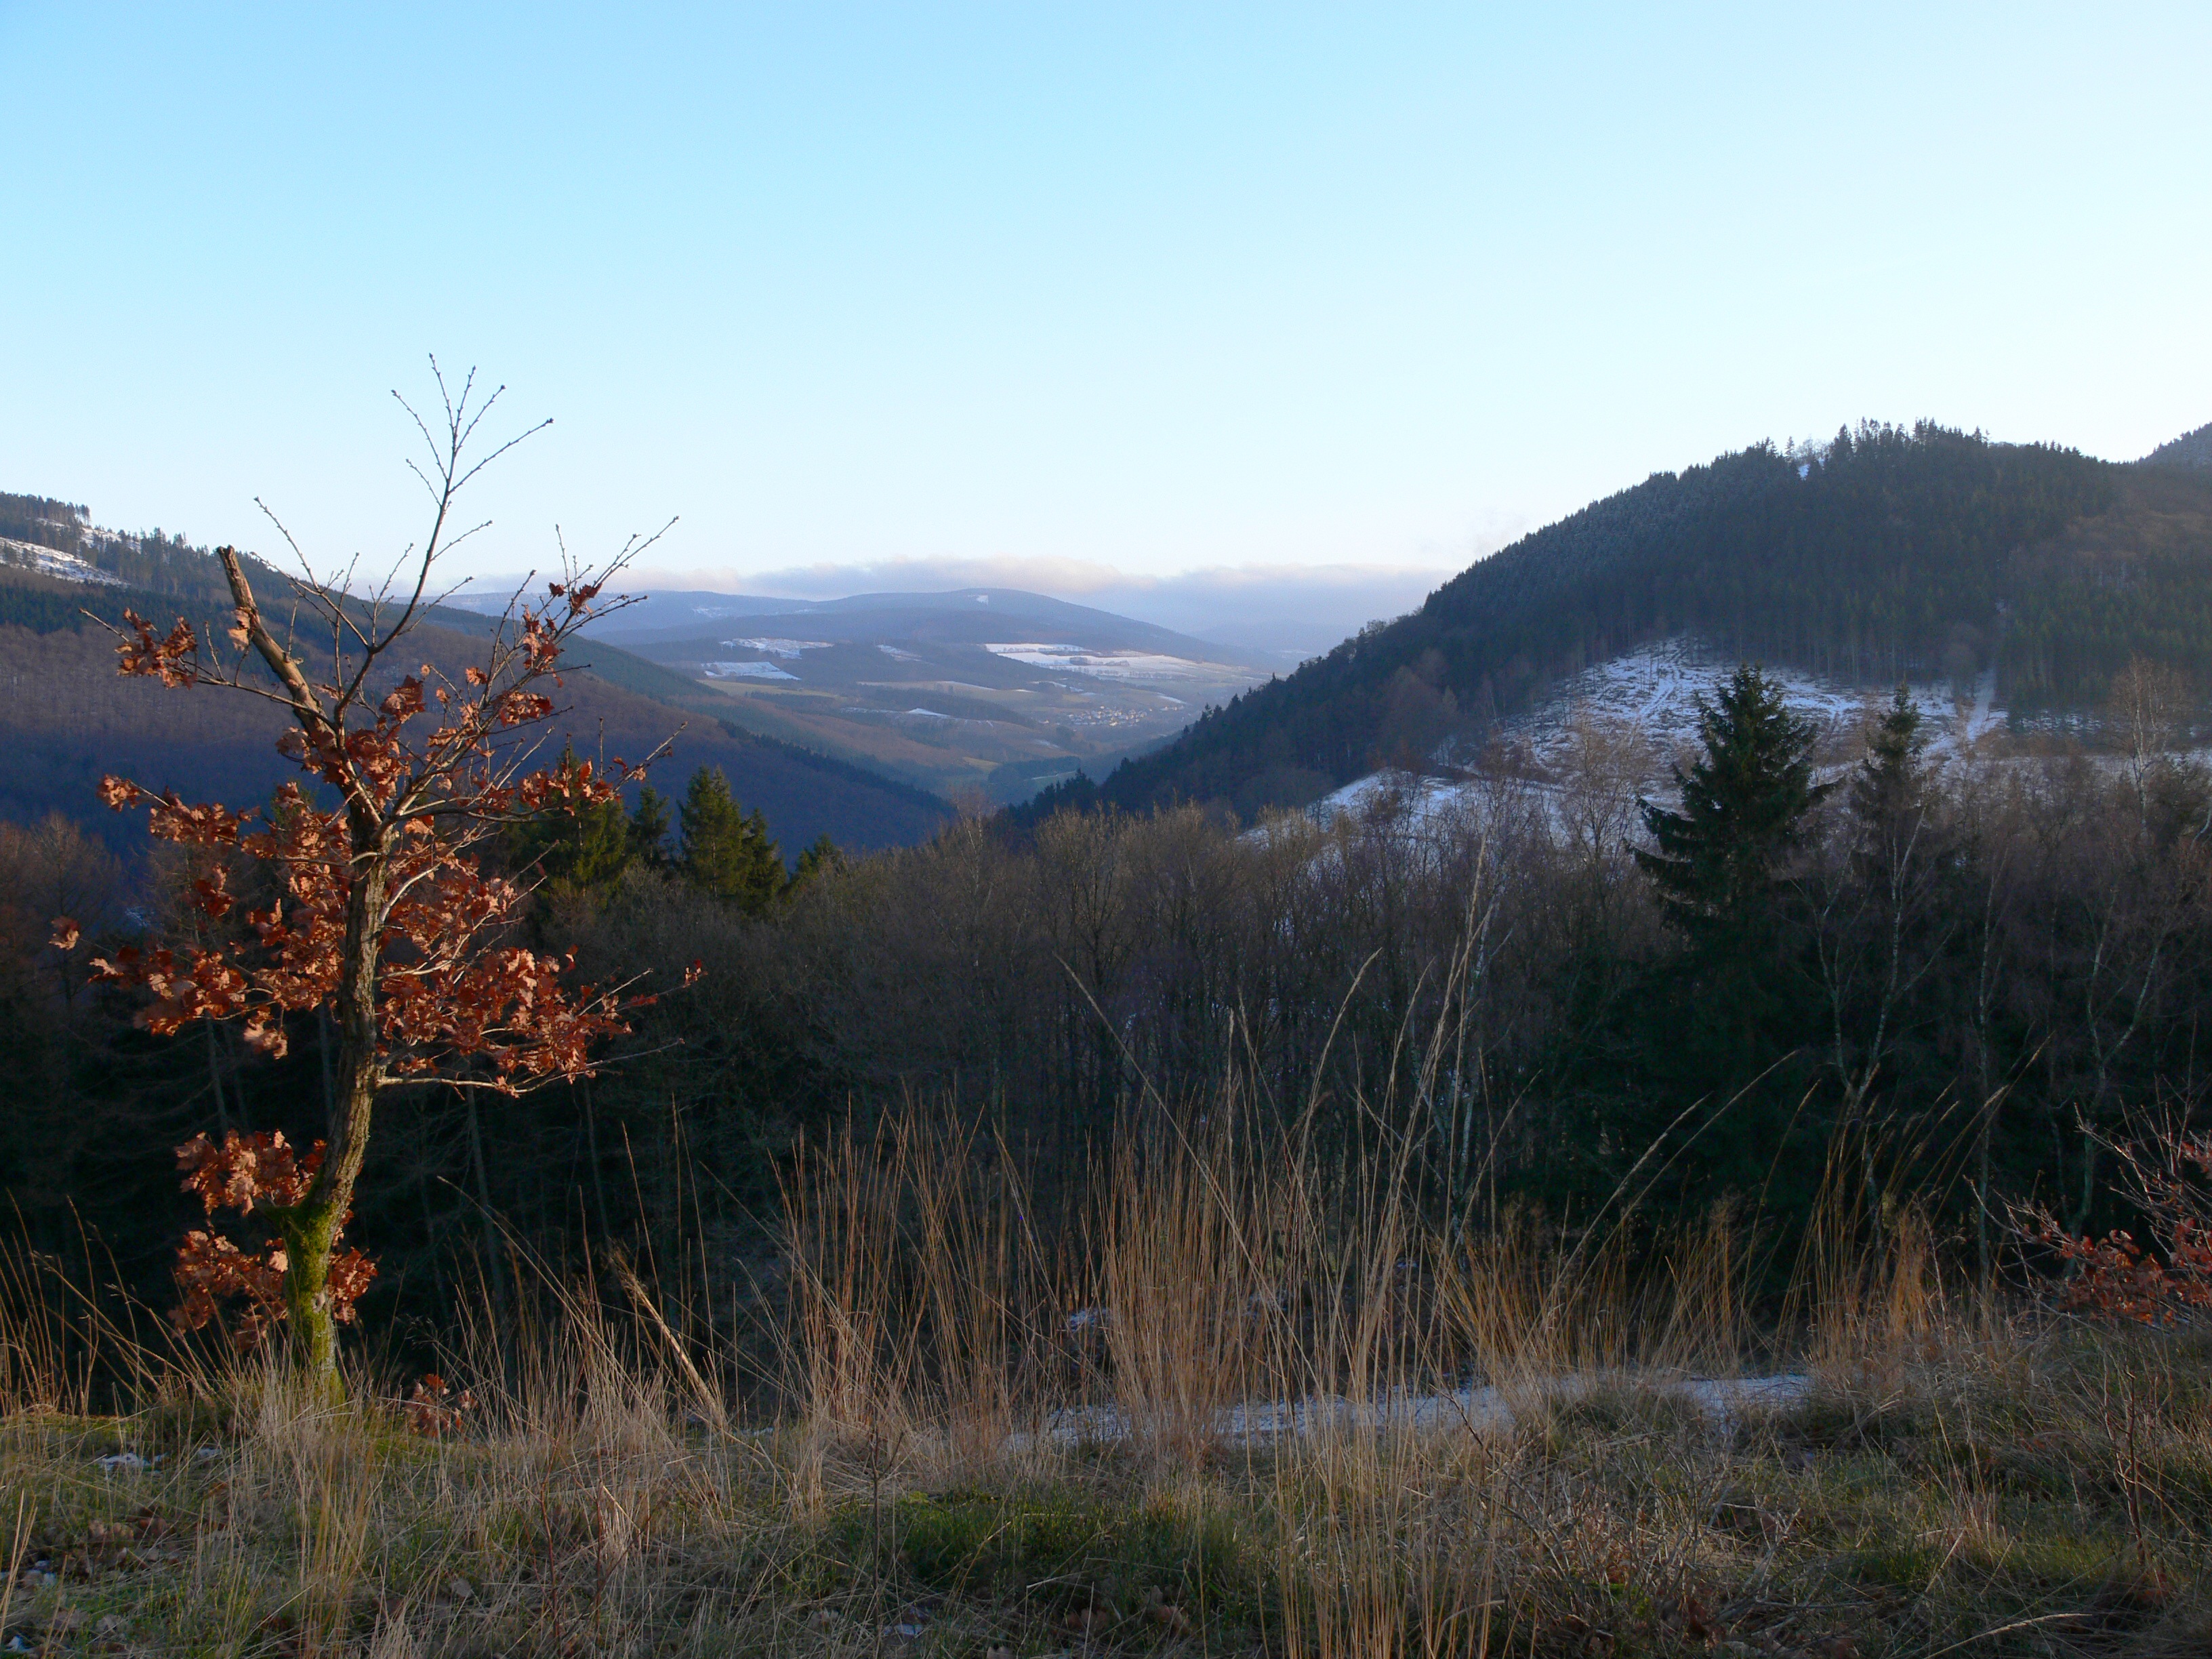
landscape, tree, nature, grass, wilderness, mountain, snow, winter, sunshine, trail, meadow, prairie, morning, hill, lake, mountain range, green, scenic, autumn, holiday, freedom, season, ridge, mountains, oak, plateau, fell, loch, ecosystem, distant, rural area, distant view, sauerland, hochsauerland, geographical feature, atmospheric phenomenon, mountainous landforms, eichenbau